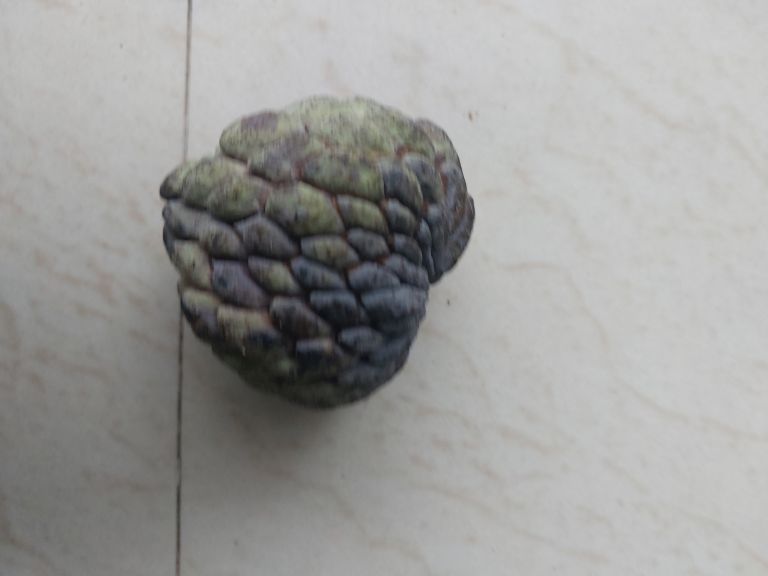
Disease label: Blank Canker